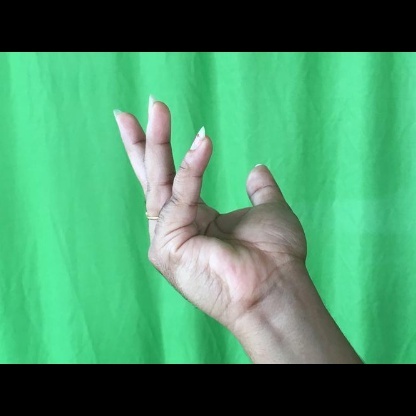
Mudra: Alapadmam